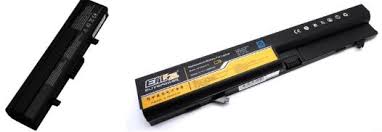
Waste category: battery